San Juan de Aznalfarache

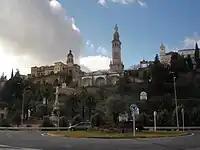
Convent and Church of the Sacred Heart of Jesus, San Juan.

San Juan de Aznalfarache is a city located in the province of Seville, Spain. According to the 2006 census (INE), the city has a population of 20,121 inhabitants.